Because Why

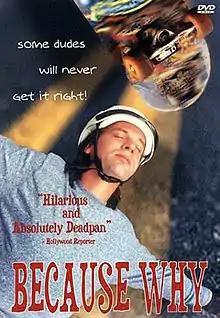
Poster of the movie

Because Why is a 1993 Canadian independent film, directed by Arto Paragamian and starring Michael Riley. Very low-keyed, with doses of comedy, the film won the Audience Award at the 1994 Mannheim International Film Festival.